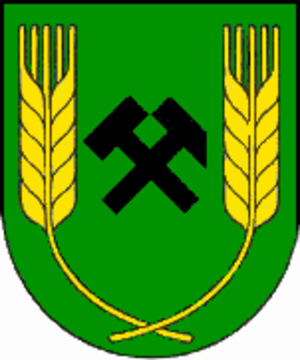
Veľký Krtíš est une ville de la région de Banská Bystrica, en Slovaquie. Sa population est de 13 800 habitants.